List of moths of Italy

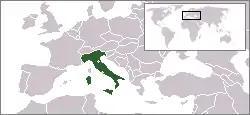
Location of Italy

There are about 4,959 species of moths in Italy. The moths (mostly nocturnal) and butterflies (mostly diurnal) together make up the taxonomic order Lepidoptera.